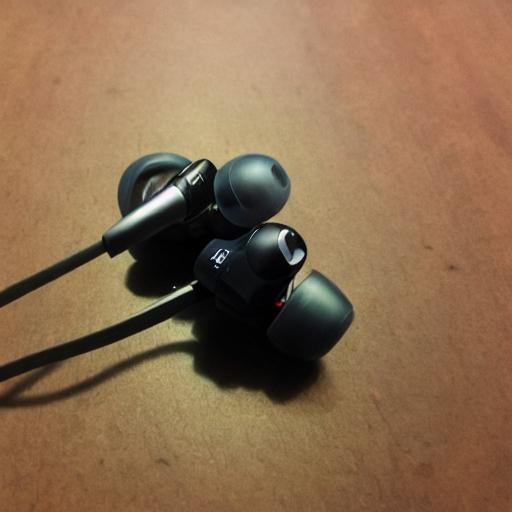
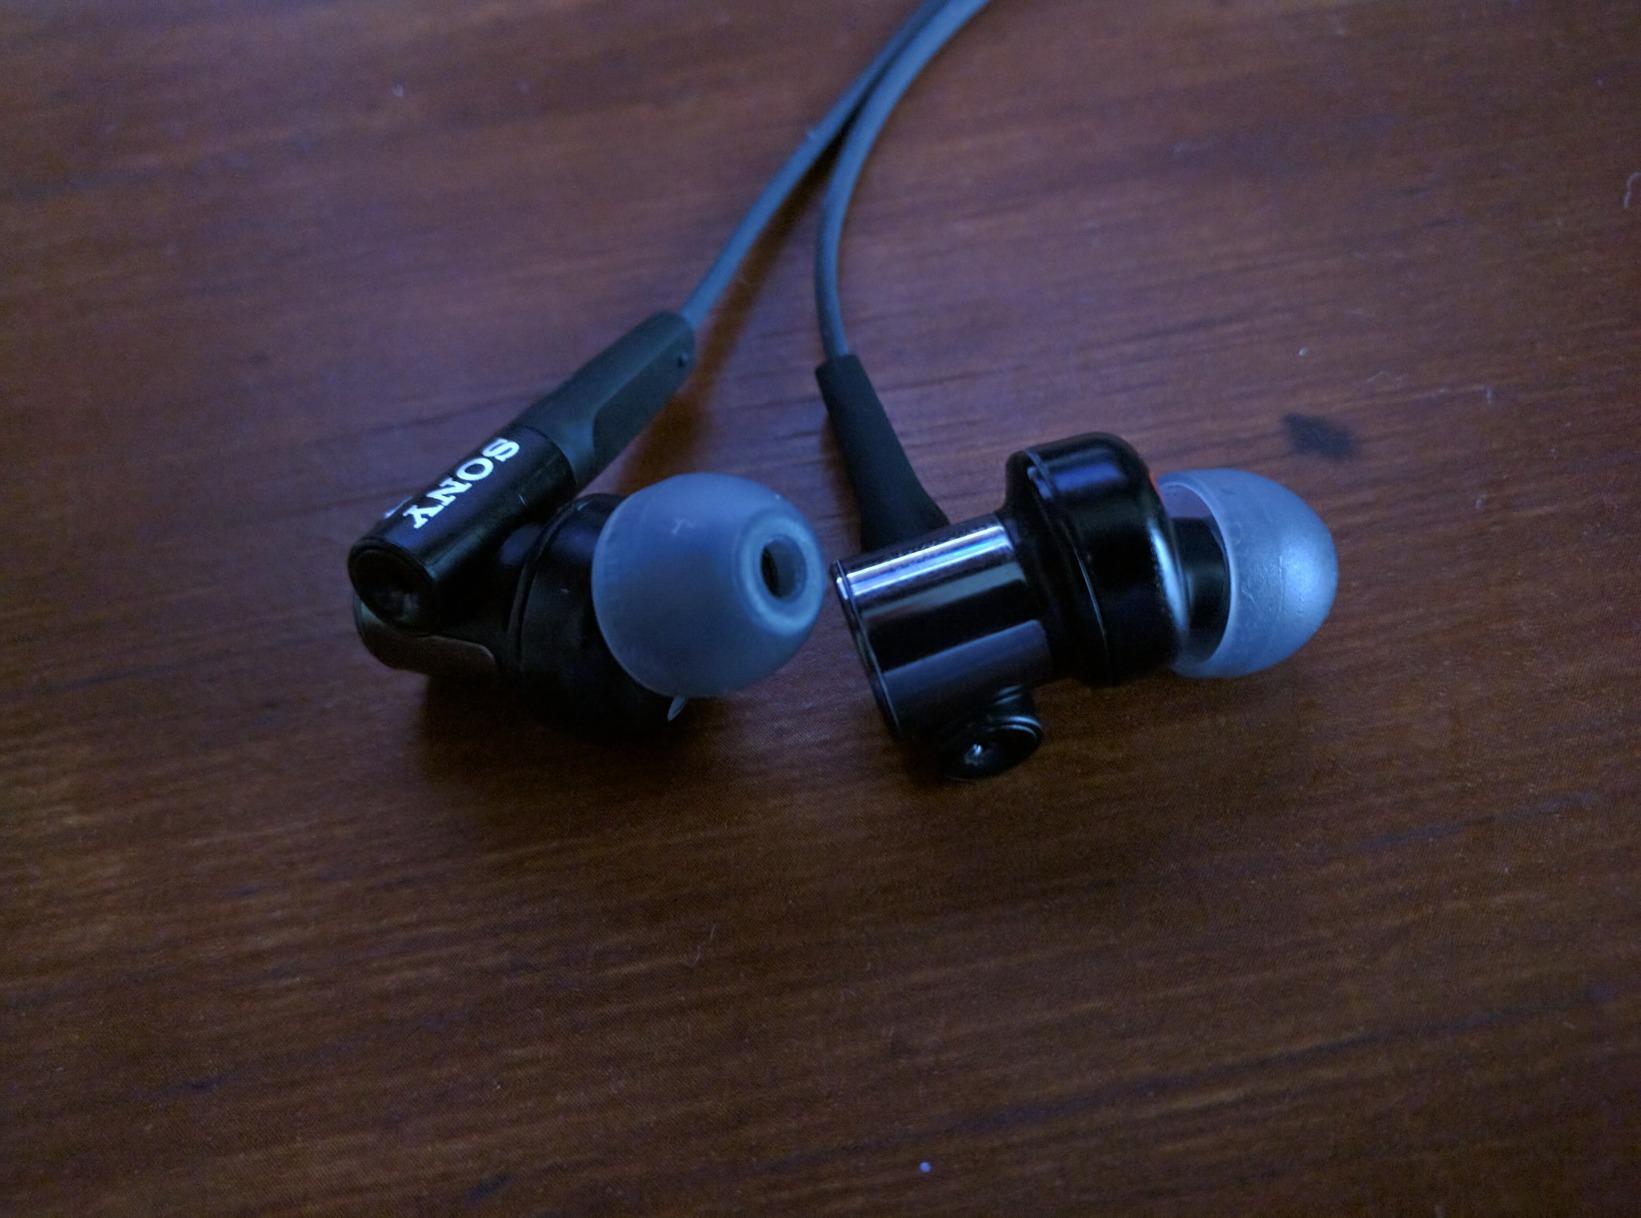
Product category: headphones
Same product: no